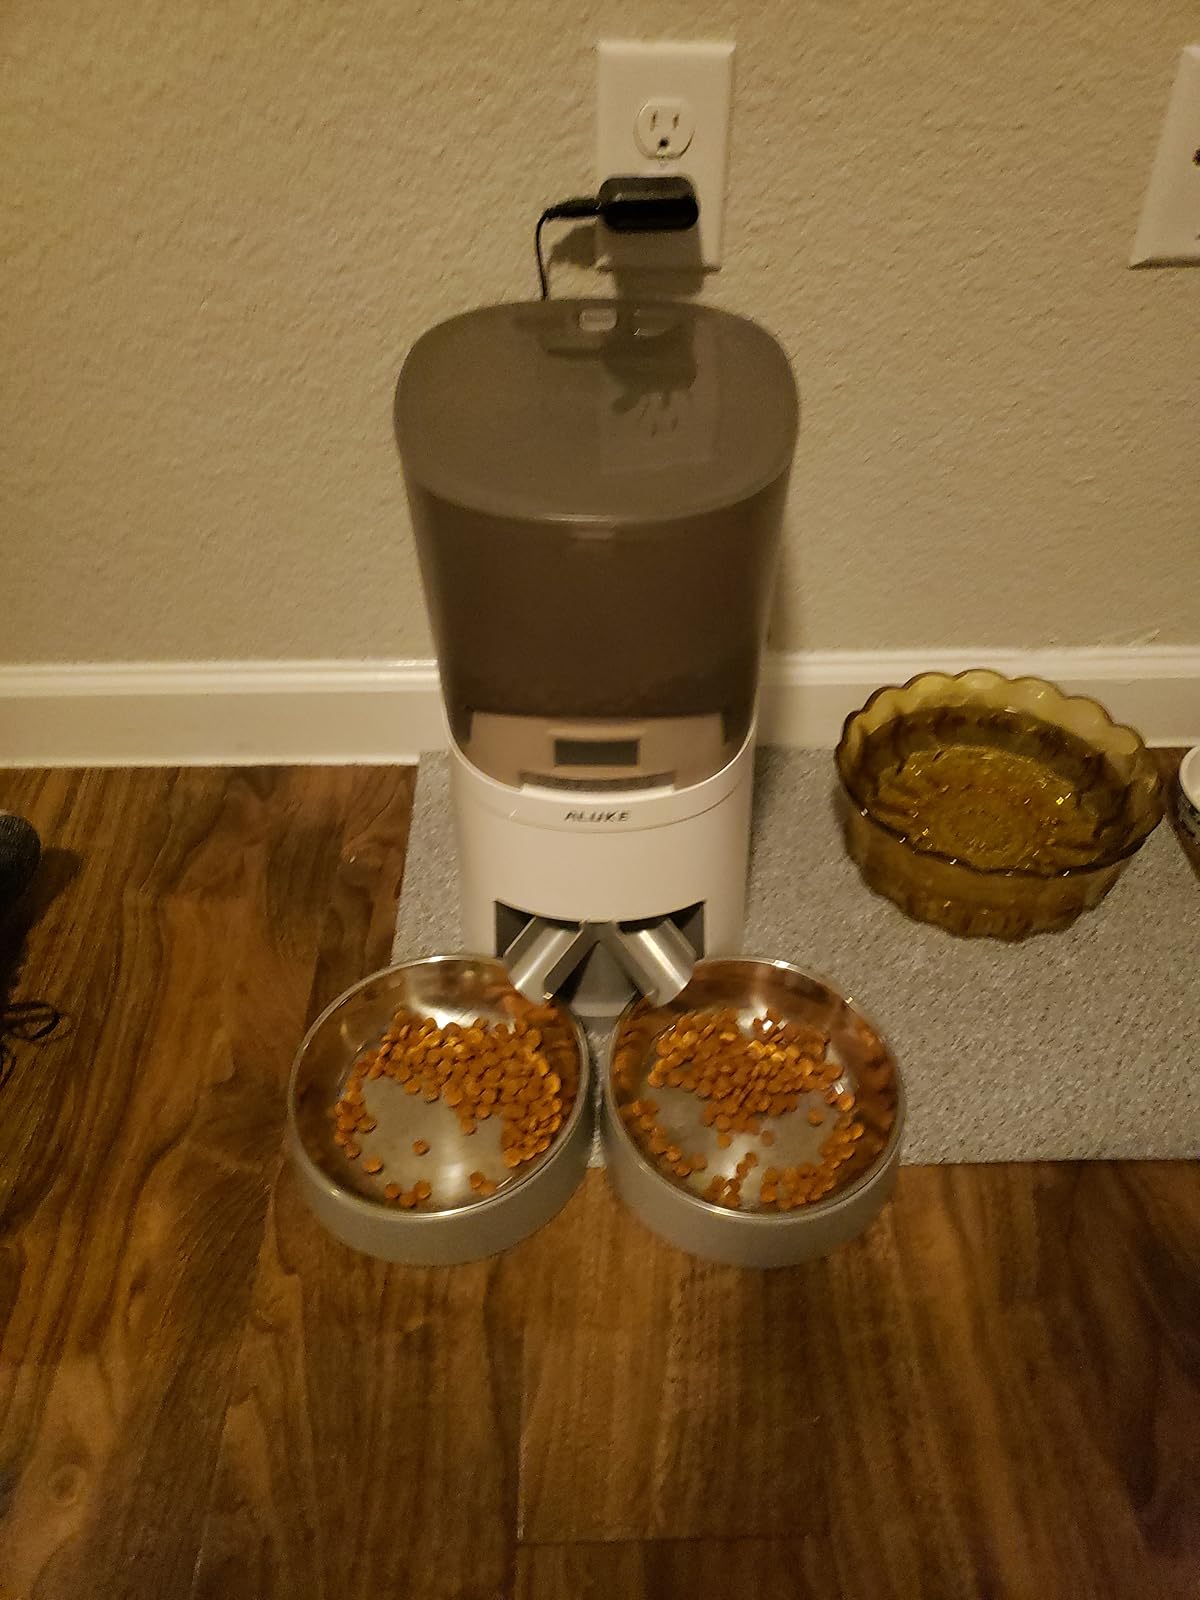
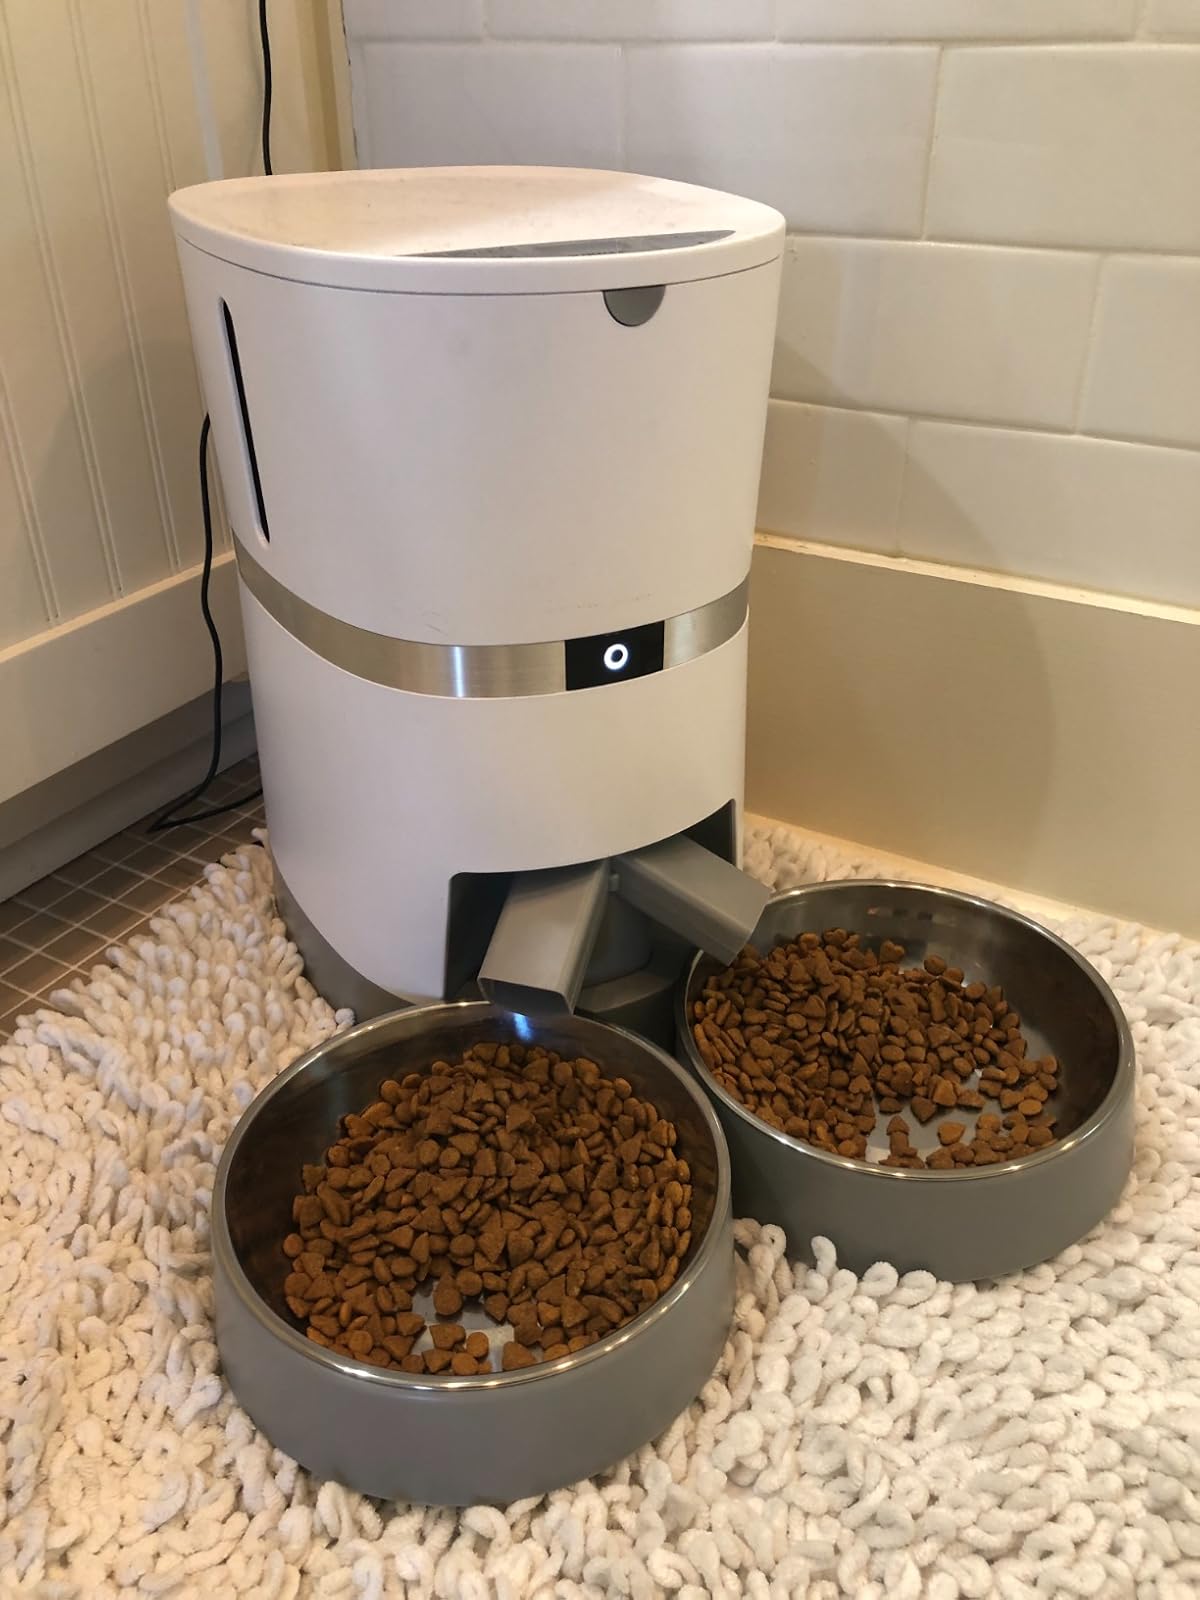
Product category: items_feeder
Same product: no